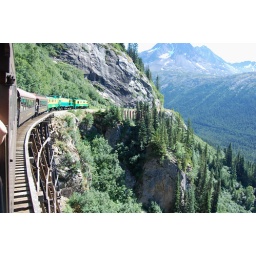
The train is crossing a bridge over Glacier Gorge and is 1,000 feet above the floor of the gulch.